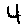
Label: 4